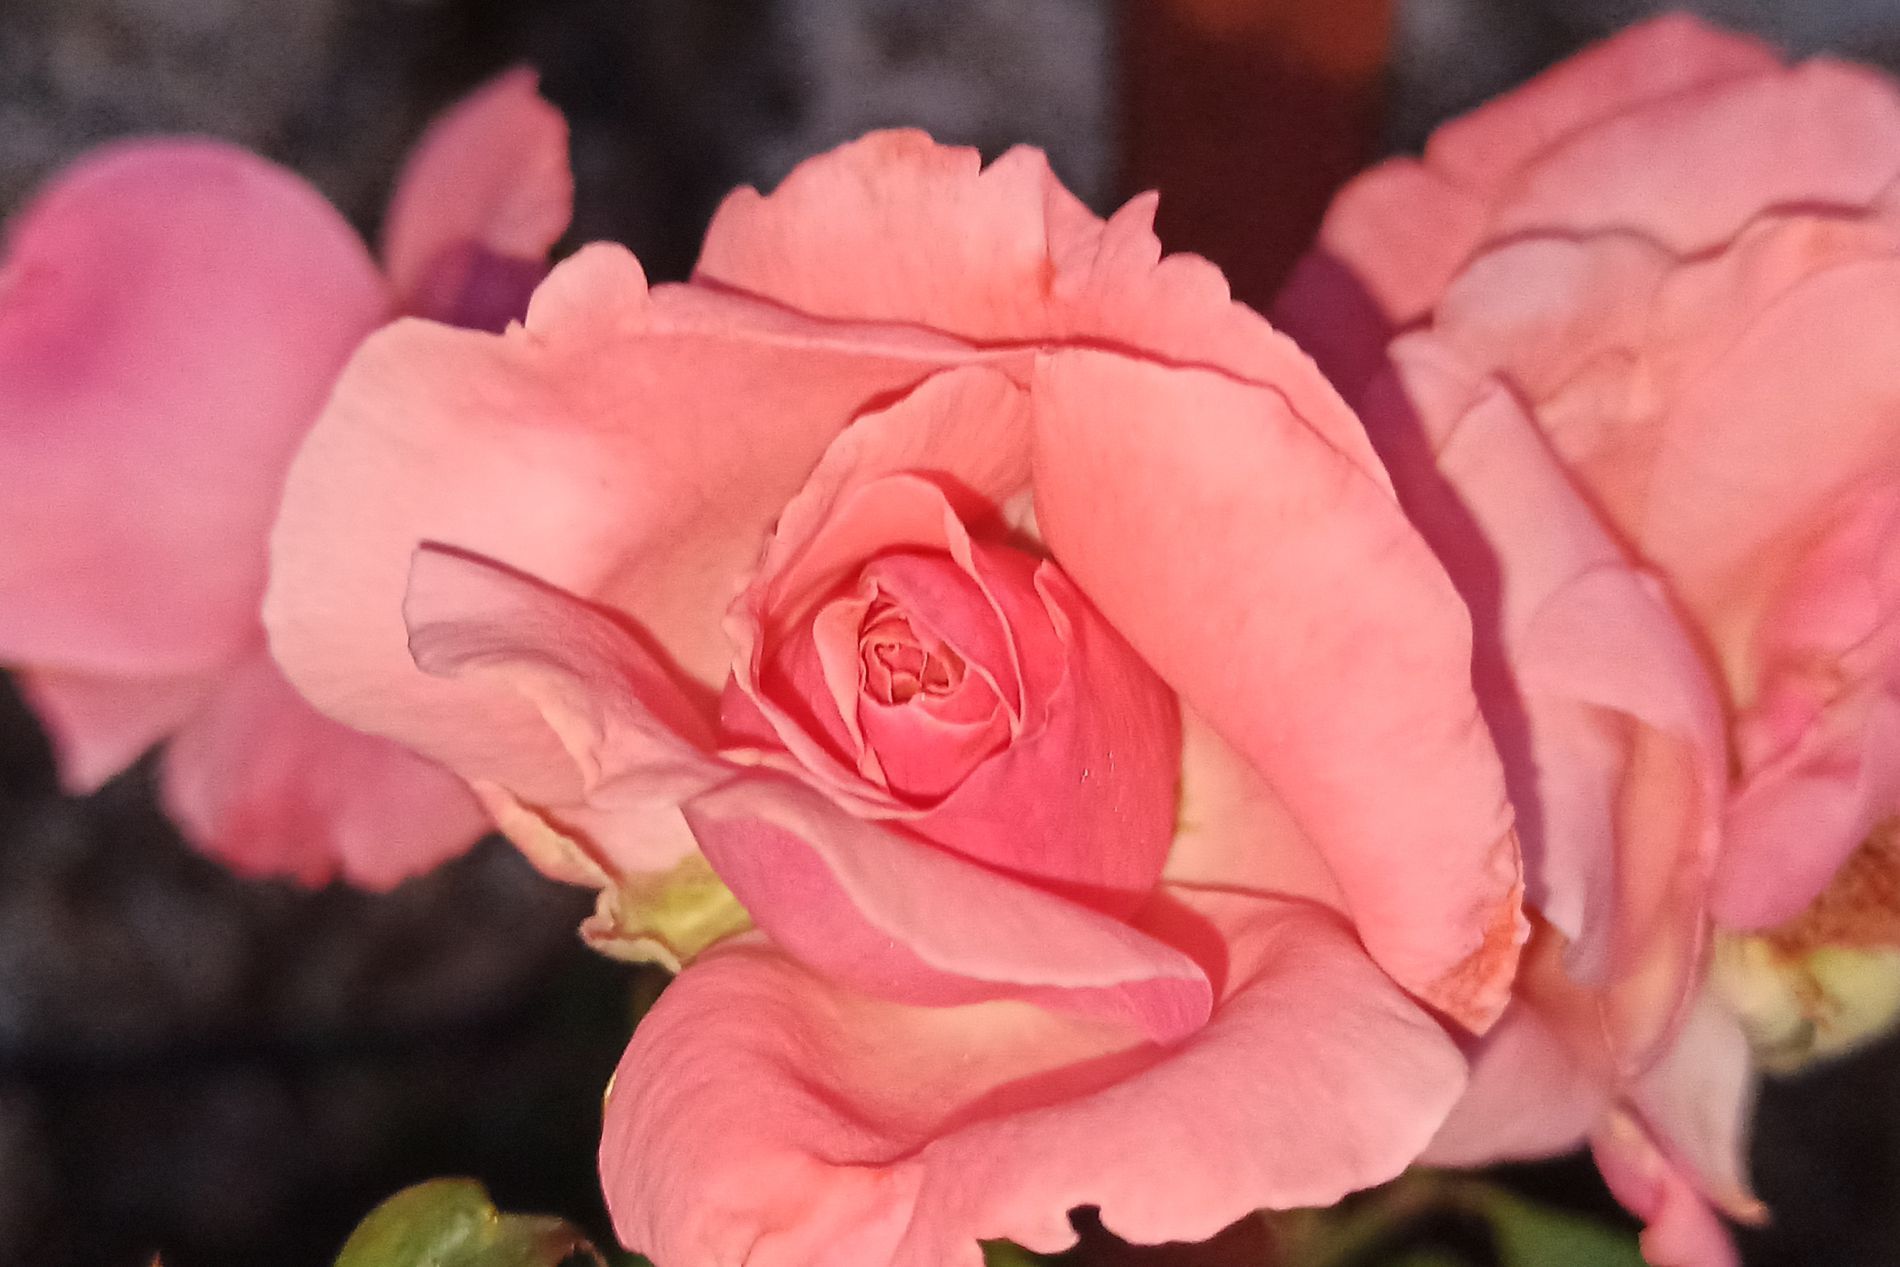
Pink roses
Pink roses are aligned together in a natural setting; the main focus of the photo is a remarkably beautiful bloomed pink rose.
Close shot of pink roses; the photo focuses on the natural overlapping of the rose's petals and on the delicacy of natural pink
Labels: Flower, Plant, Rose, Petal, Geranium, Flower Arrangement, Flower Bouquet, Carnation, Natural Background
Camera: Xiaomi Redmi Note 8 Pro
Aperture: F1.9
Exposure: 1/33 sec
ISO: 1359
Focal length: 5.4 mm